The Shock Labyrinth

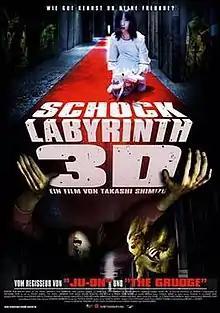

is a 2009 Japanese film directed by Takashi Shimizu. The theme song is called "CLONE" and is performed by Straightener. The film was inspired by Fuji-Q High Land’s famous “Labyrinth of Horrors” haunted house ride, and was shot at night in the amusement park.